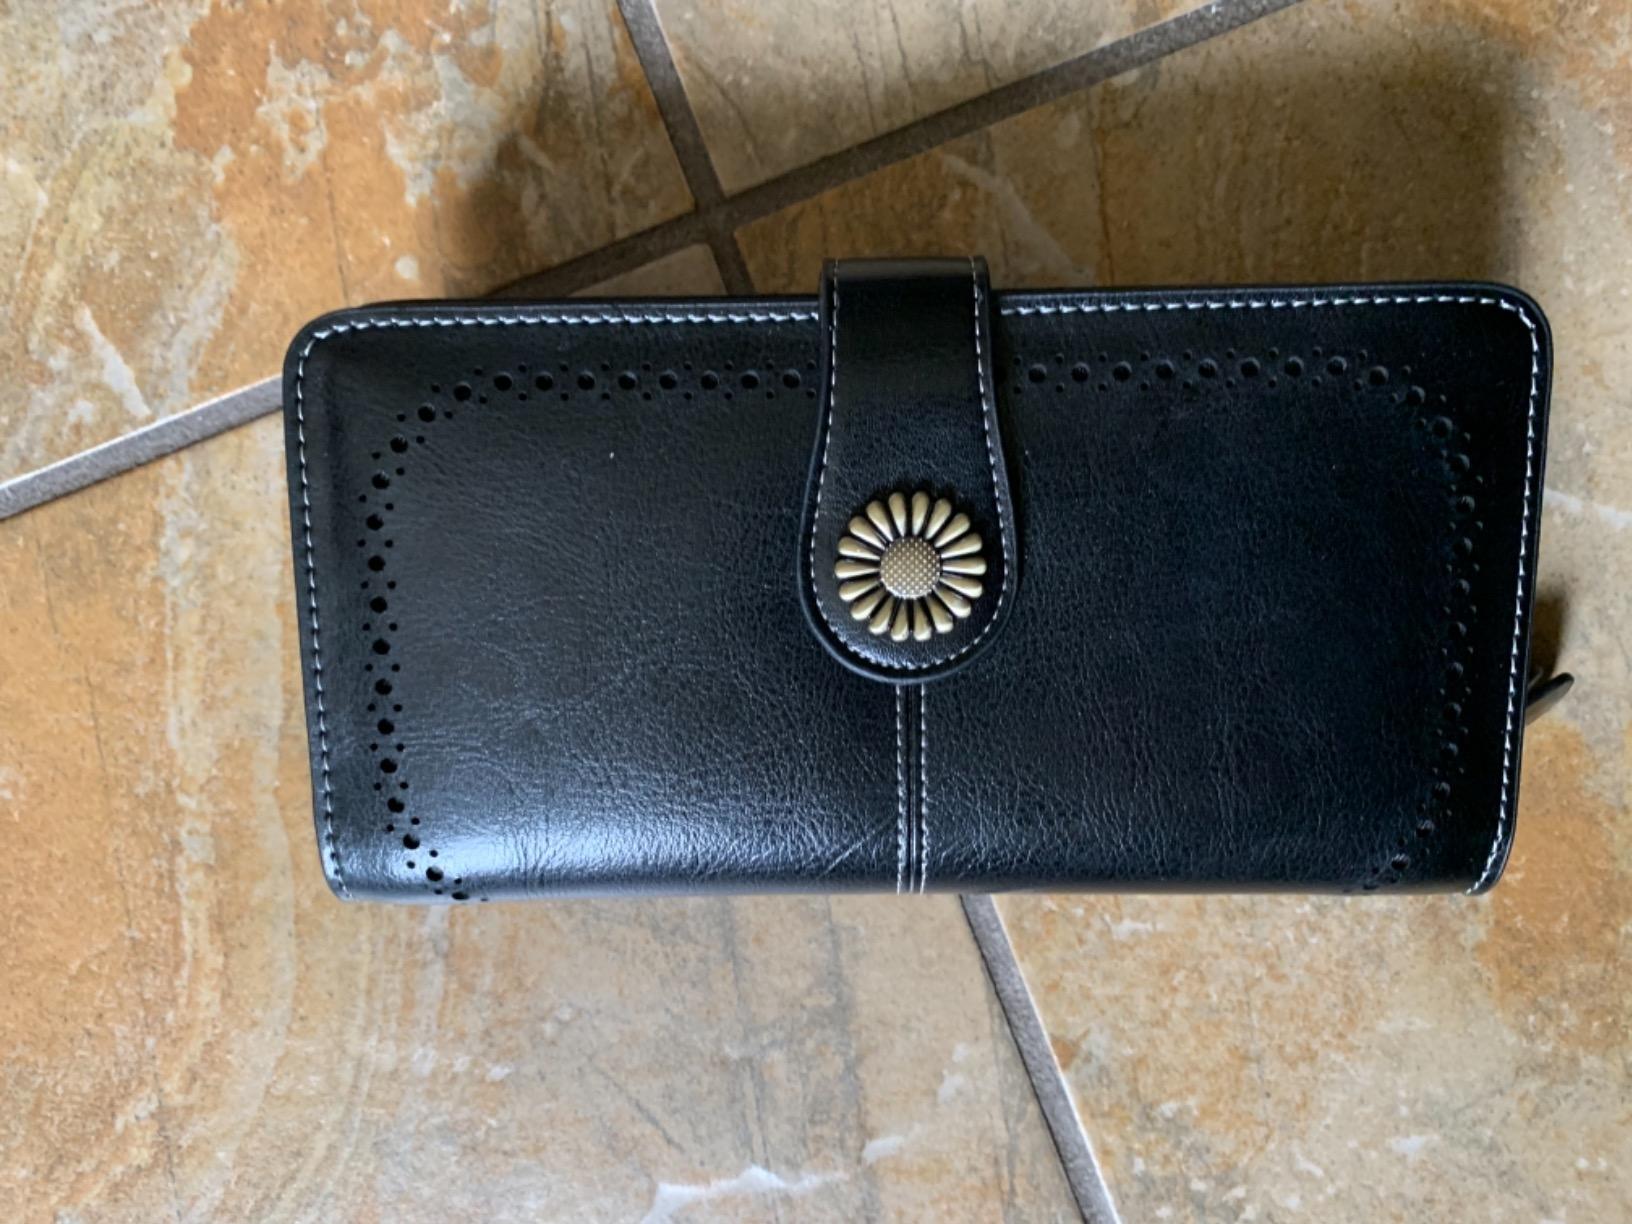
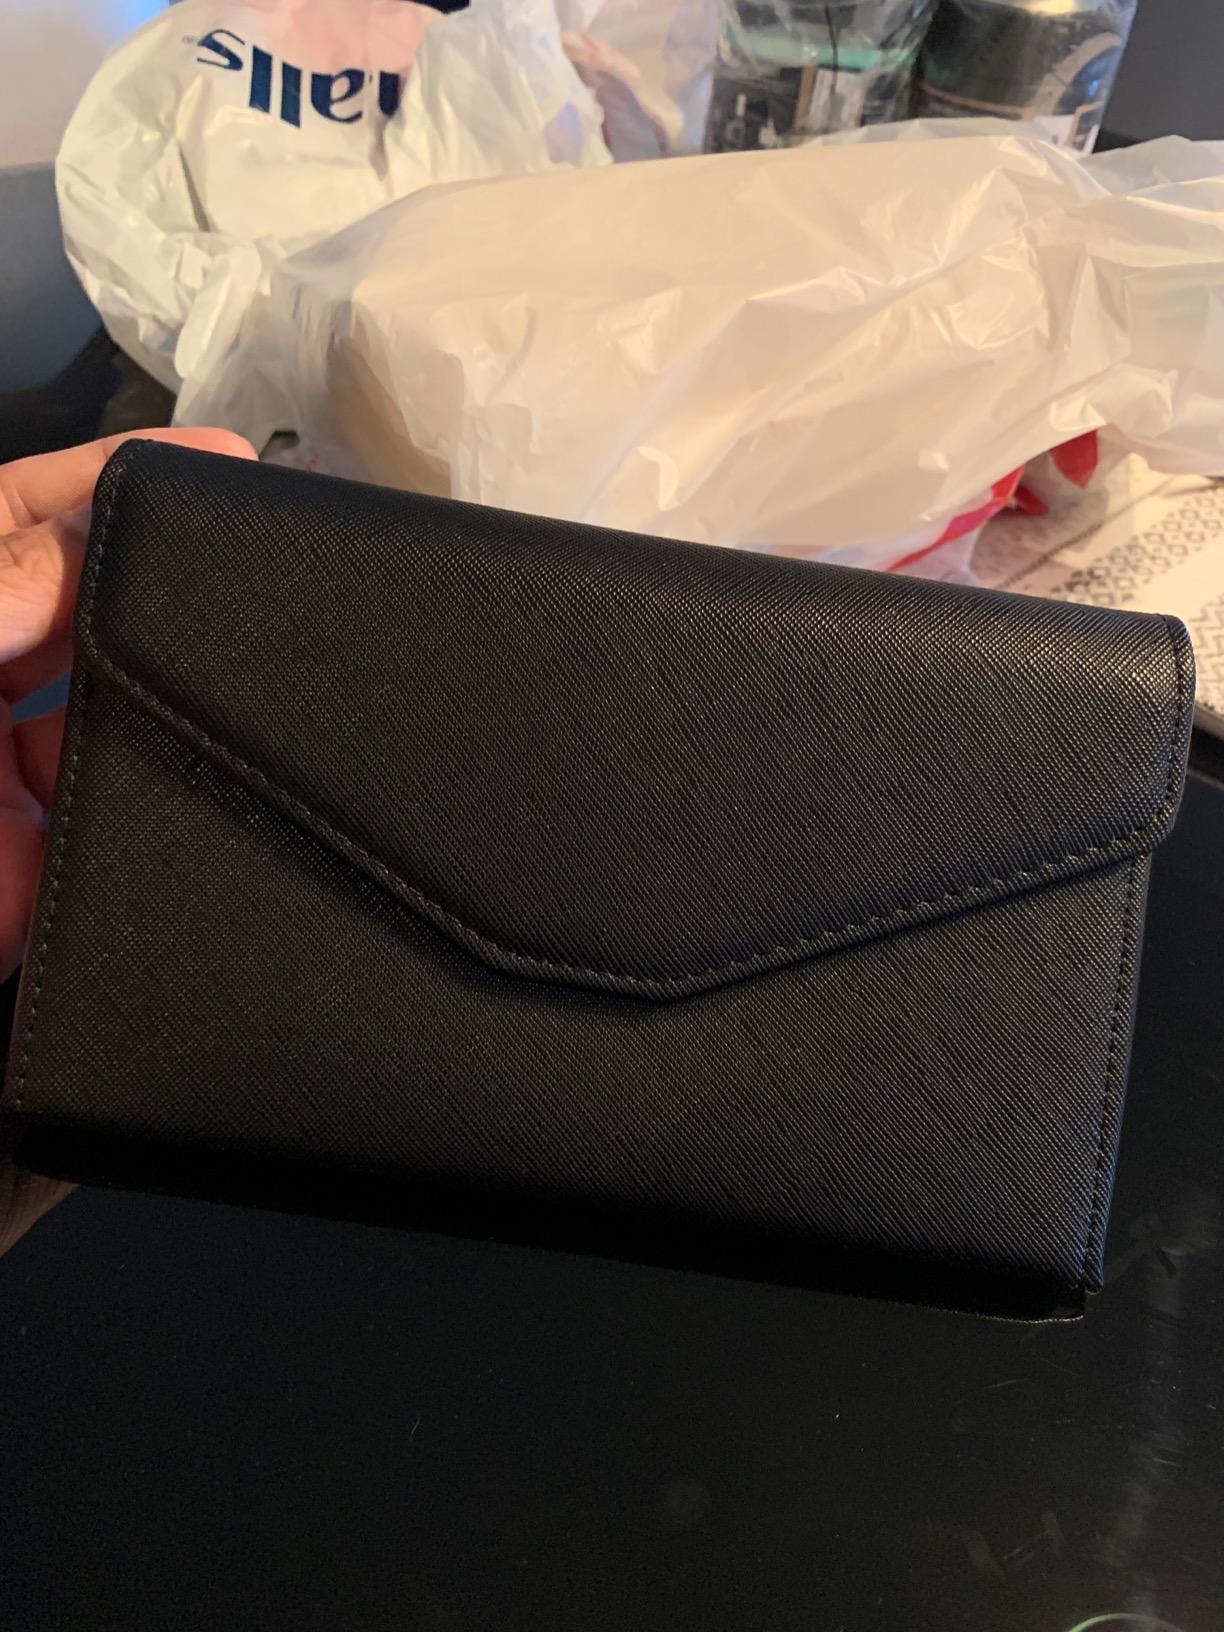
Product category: accessories_wallet
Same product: no